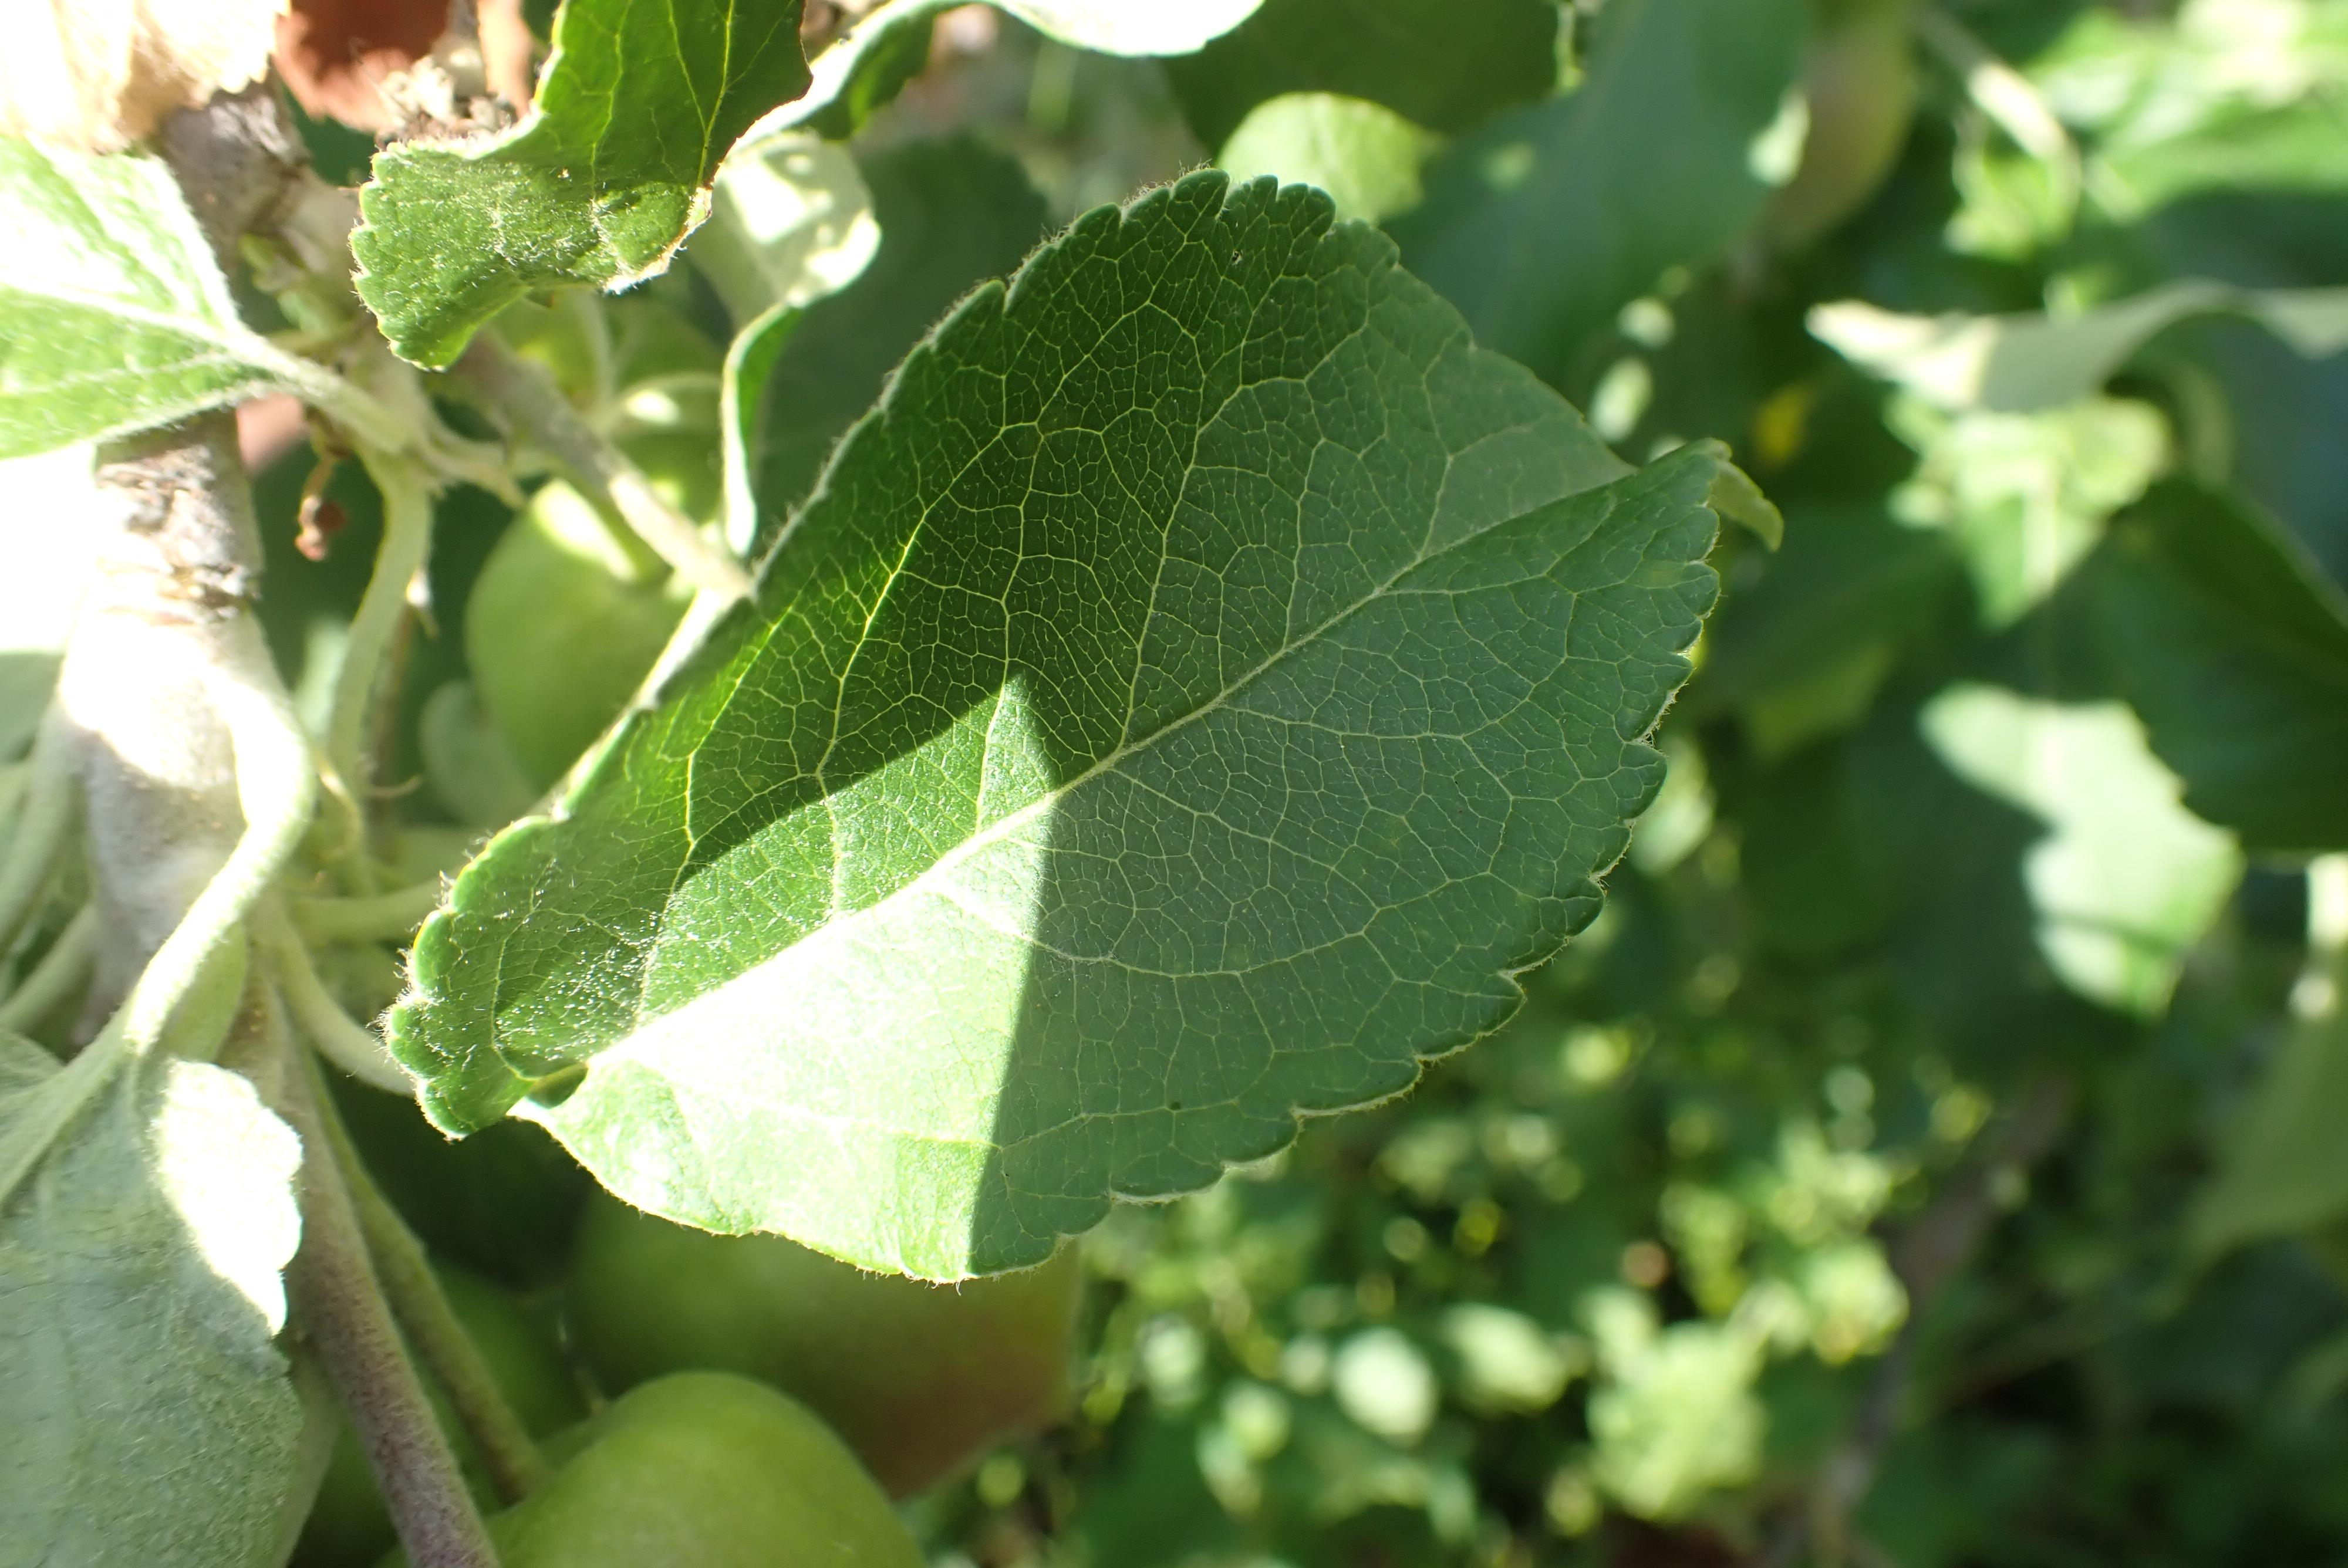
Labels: healthy